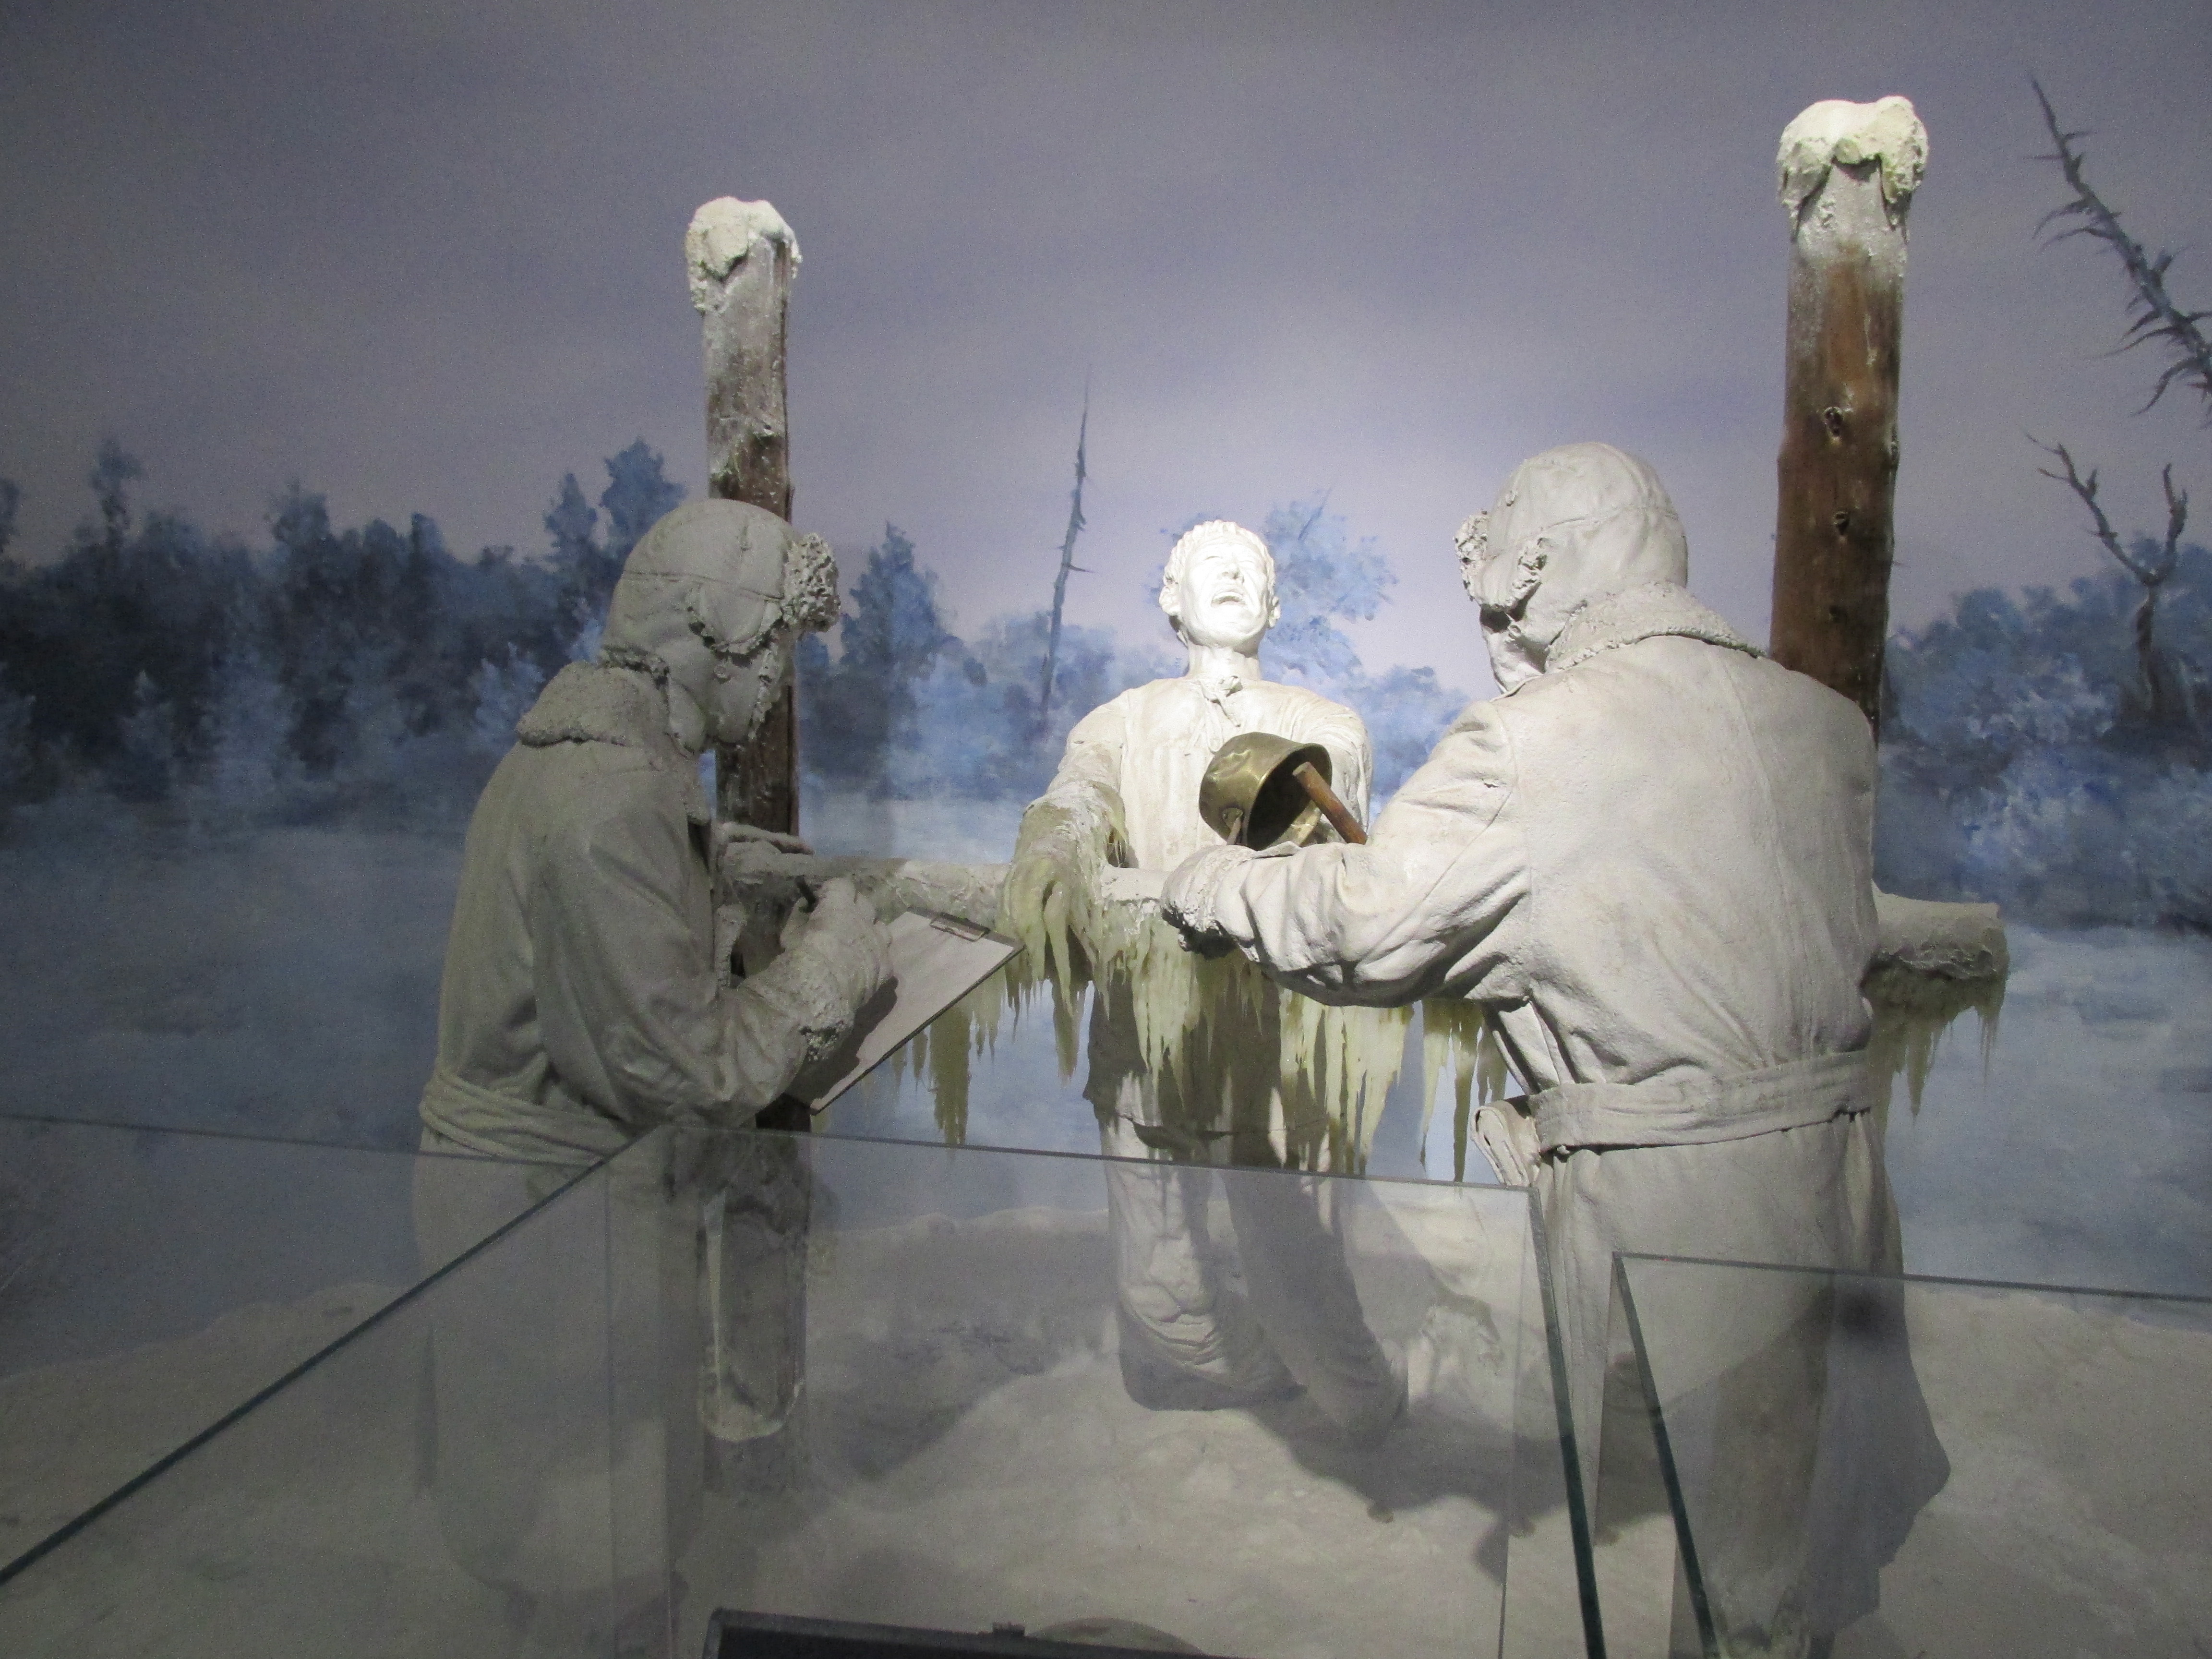
tourism, adventure, Beautiful Places, Pretty Places, environment, Interesting Places, harbin, museums, architecture, art, nature, museum, history, ancient history, china, asia, imperial palace, dynasty, beijing, planning, exhibition, sculpture, map, statue, gesture, freezing, winter